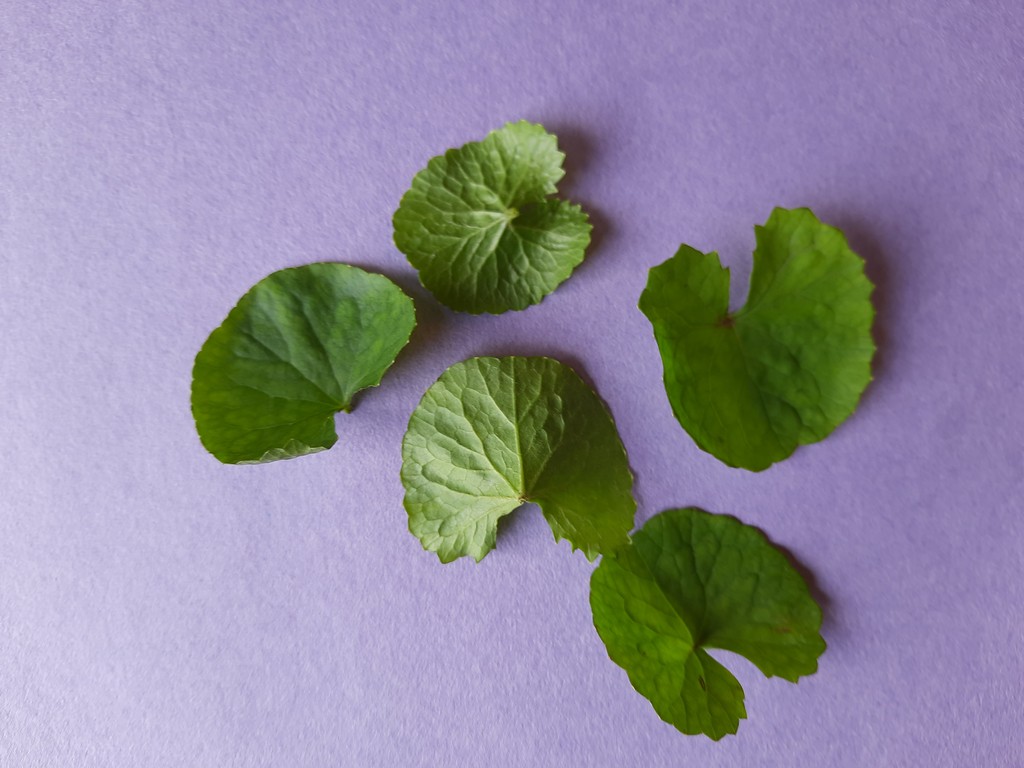
Label: Healthy